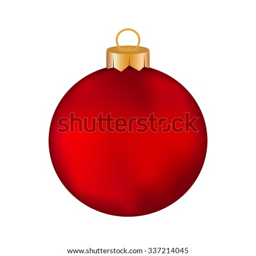
christmas red christmas ball on a white background